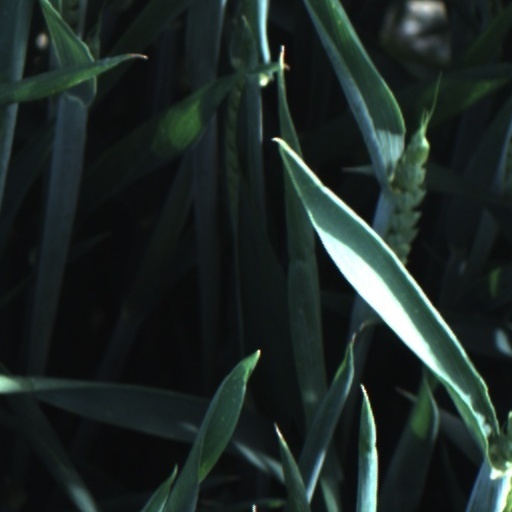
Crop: wheat